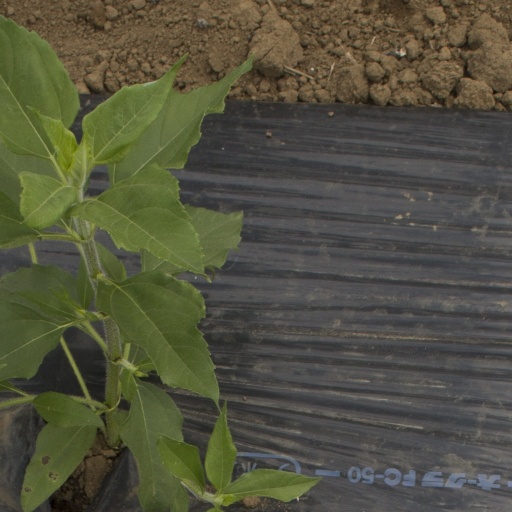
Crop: Jerusalem artichoke